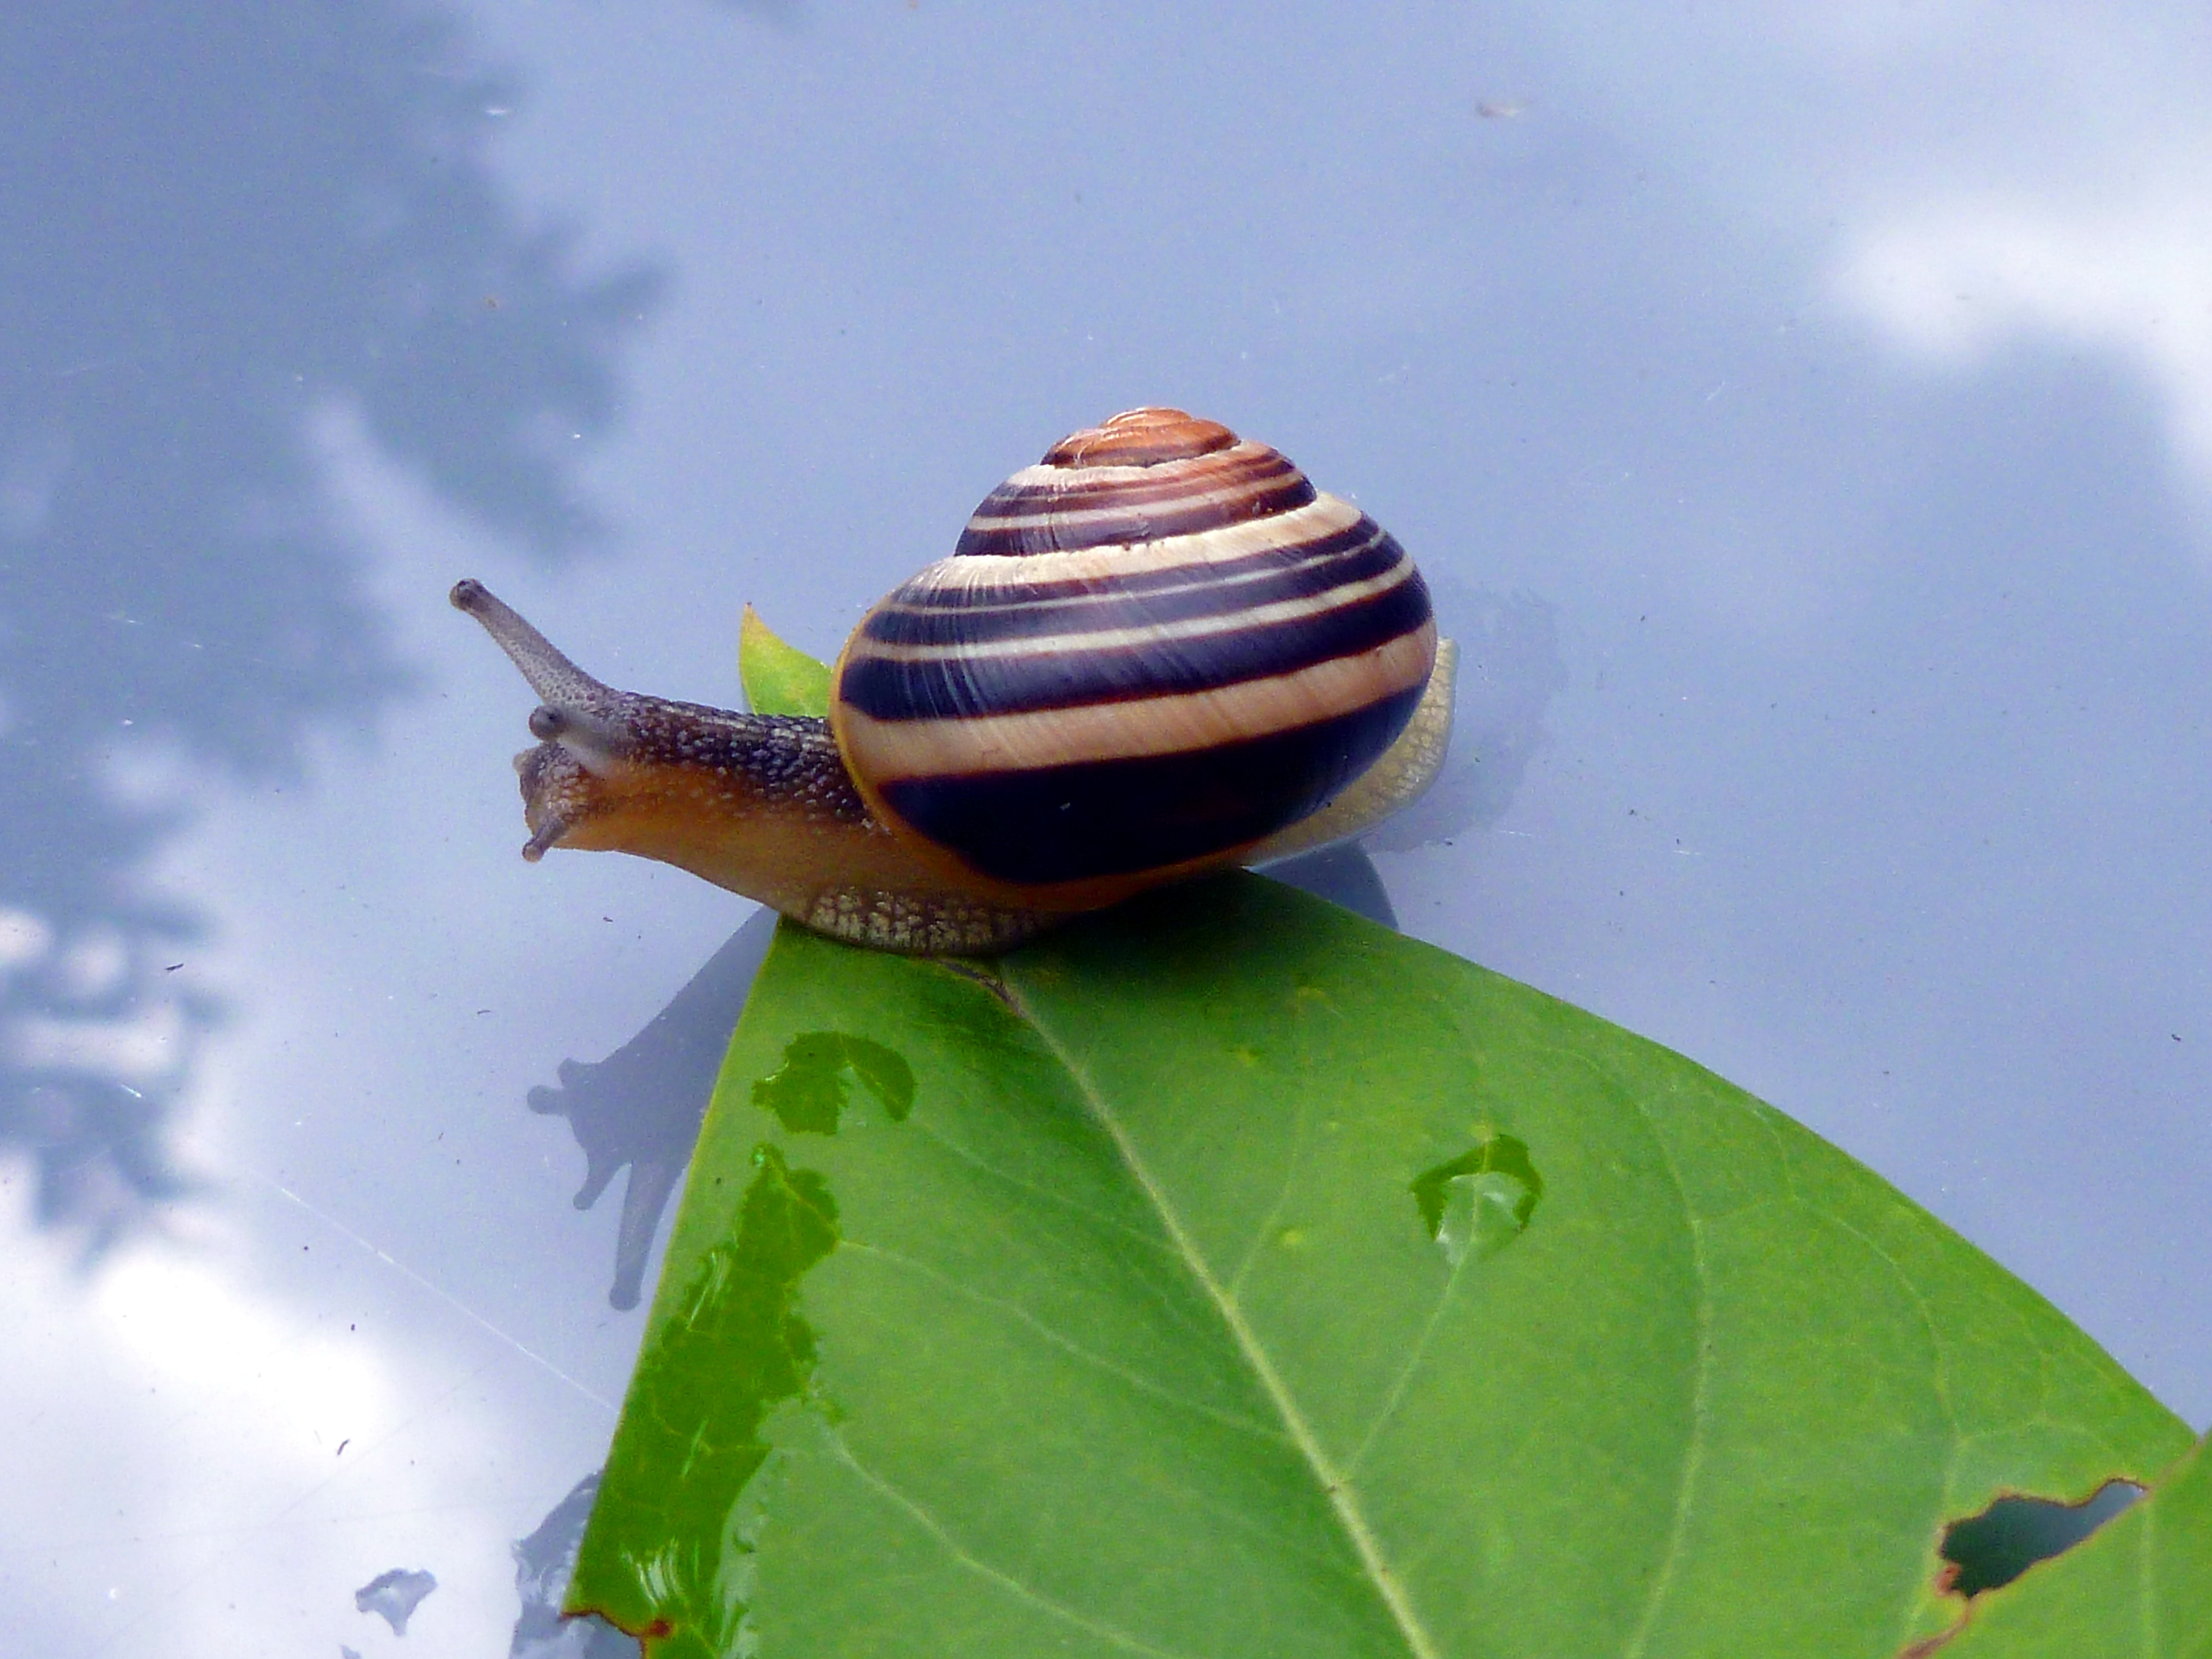
nature, sky, sun, leaf, summer, insect, garden, close, fauna, shell, invertebrate, mollusk, snail, animals, creature, invertebrates, mirroring, macro photography, slowly, snails and slugs